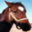
Label: horse